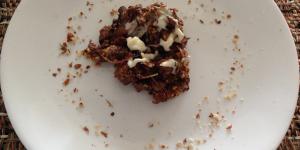
solomillo en salsa de almendras